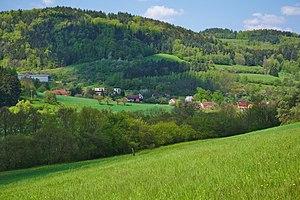
Ujčov est une commune du district de Žďár nad Sázavou, dans la région de Vysočina, en République tchèque. Sa population s'élevait à 470 habitants en 2019.